Ziro

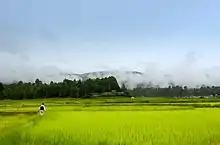
Ziro is known for a four-season tourist place and gives a pleasant feel in every season with variant colors in different seasons.

"Apatani cultural landscape" in Ziro Valley in Lower Subansiri district and "Thembang Dzong" in West Kameng district have been included in the Tentative List for UNESCO's World Heritage Site. The Arunachal Pradesh government has undertaken conservation works at these sites with the aim of ensuring inclusion of these sites in UNESCO's final list. Apatani cultural landscape comprises 32 sq km2 cultivable areas out of 1058 km plateau. Apatani tribe, which has inhabited this region for centuries, is known for practicing ecologically sustainable existential sustenance. Thembang Dzong is a 3.2 acres fortified village of Monpa tribe.